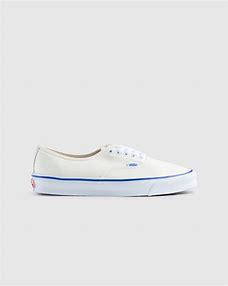
Brand: Vans
Model: UA OG Authentic LX